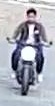
person-with-helmet: 0
person-without-helmet: 1